Mating call

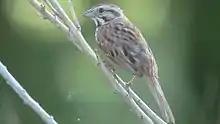
Song sparrow

The use of vocalizations is widespread in avian species and are often used to attract mates. Different aspects and features of bird song such as structure, amplitude and frequency have evolved as a result of sexual selection.